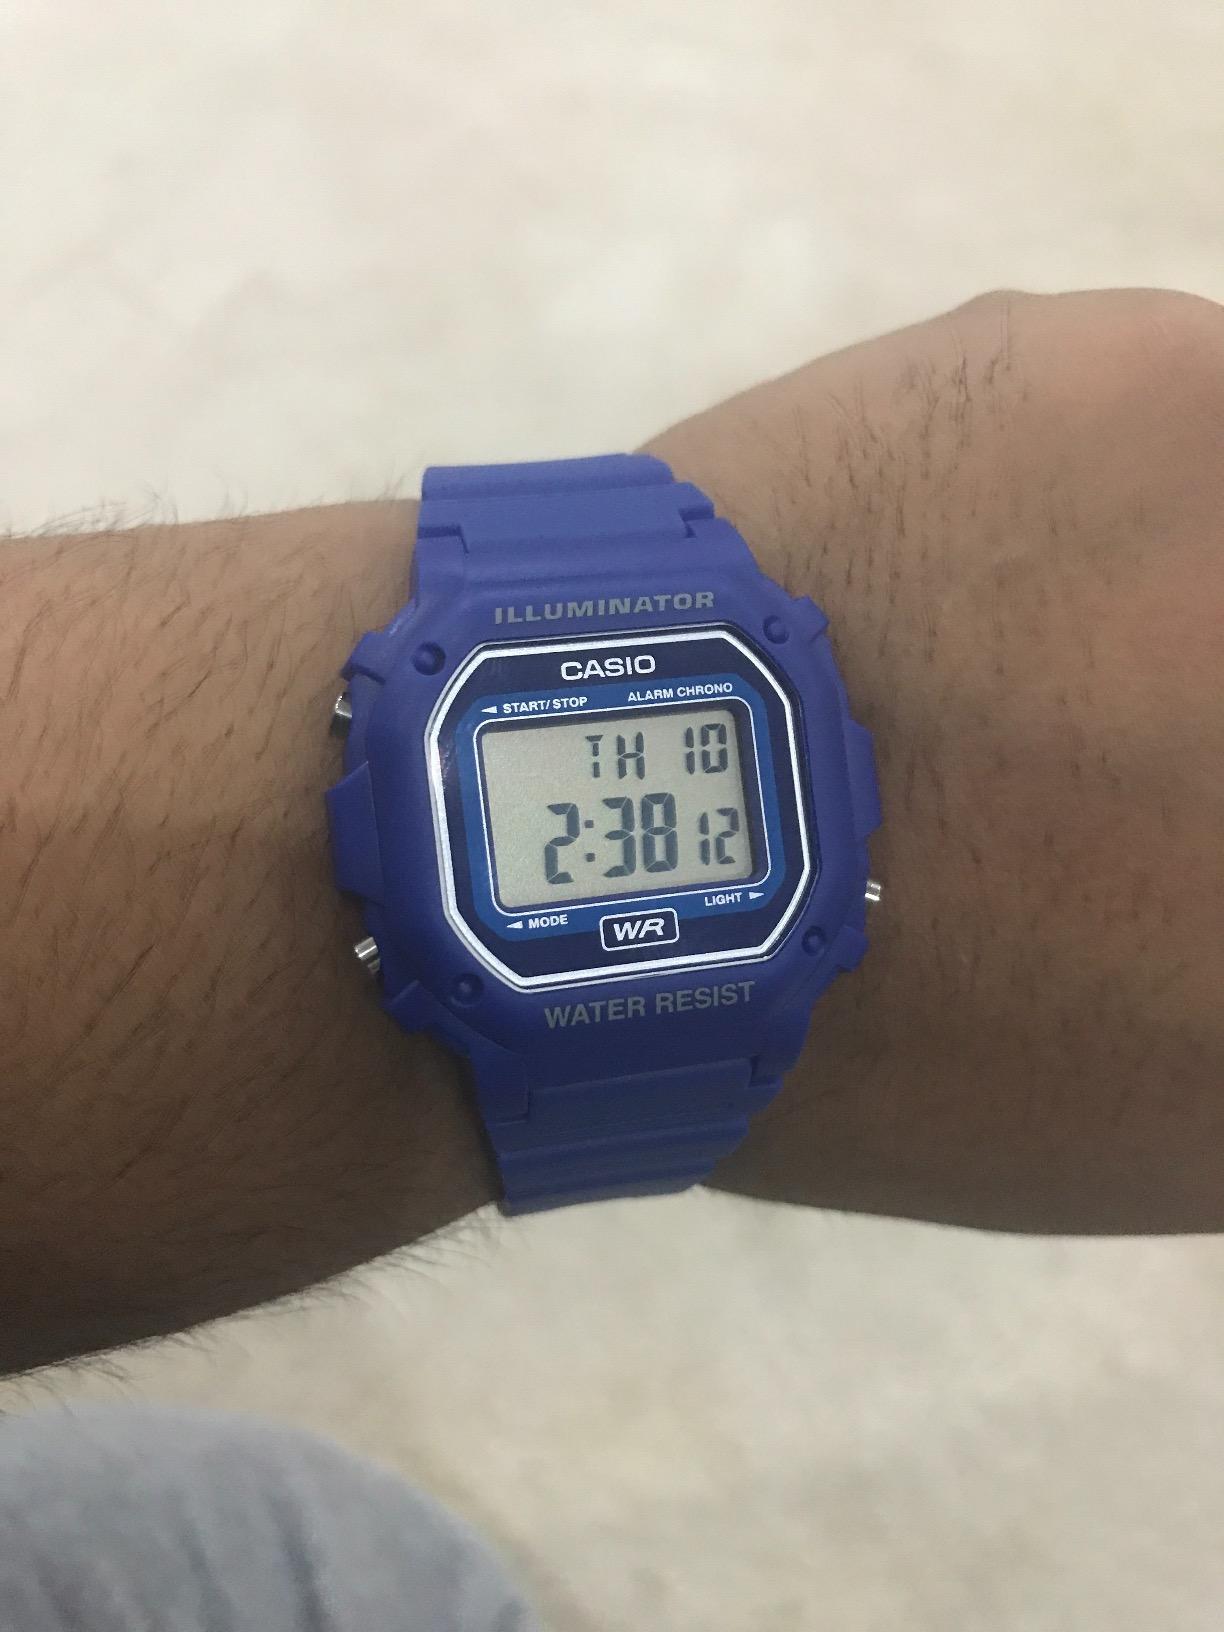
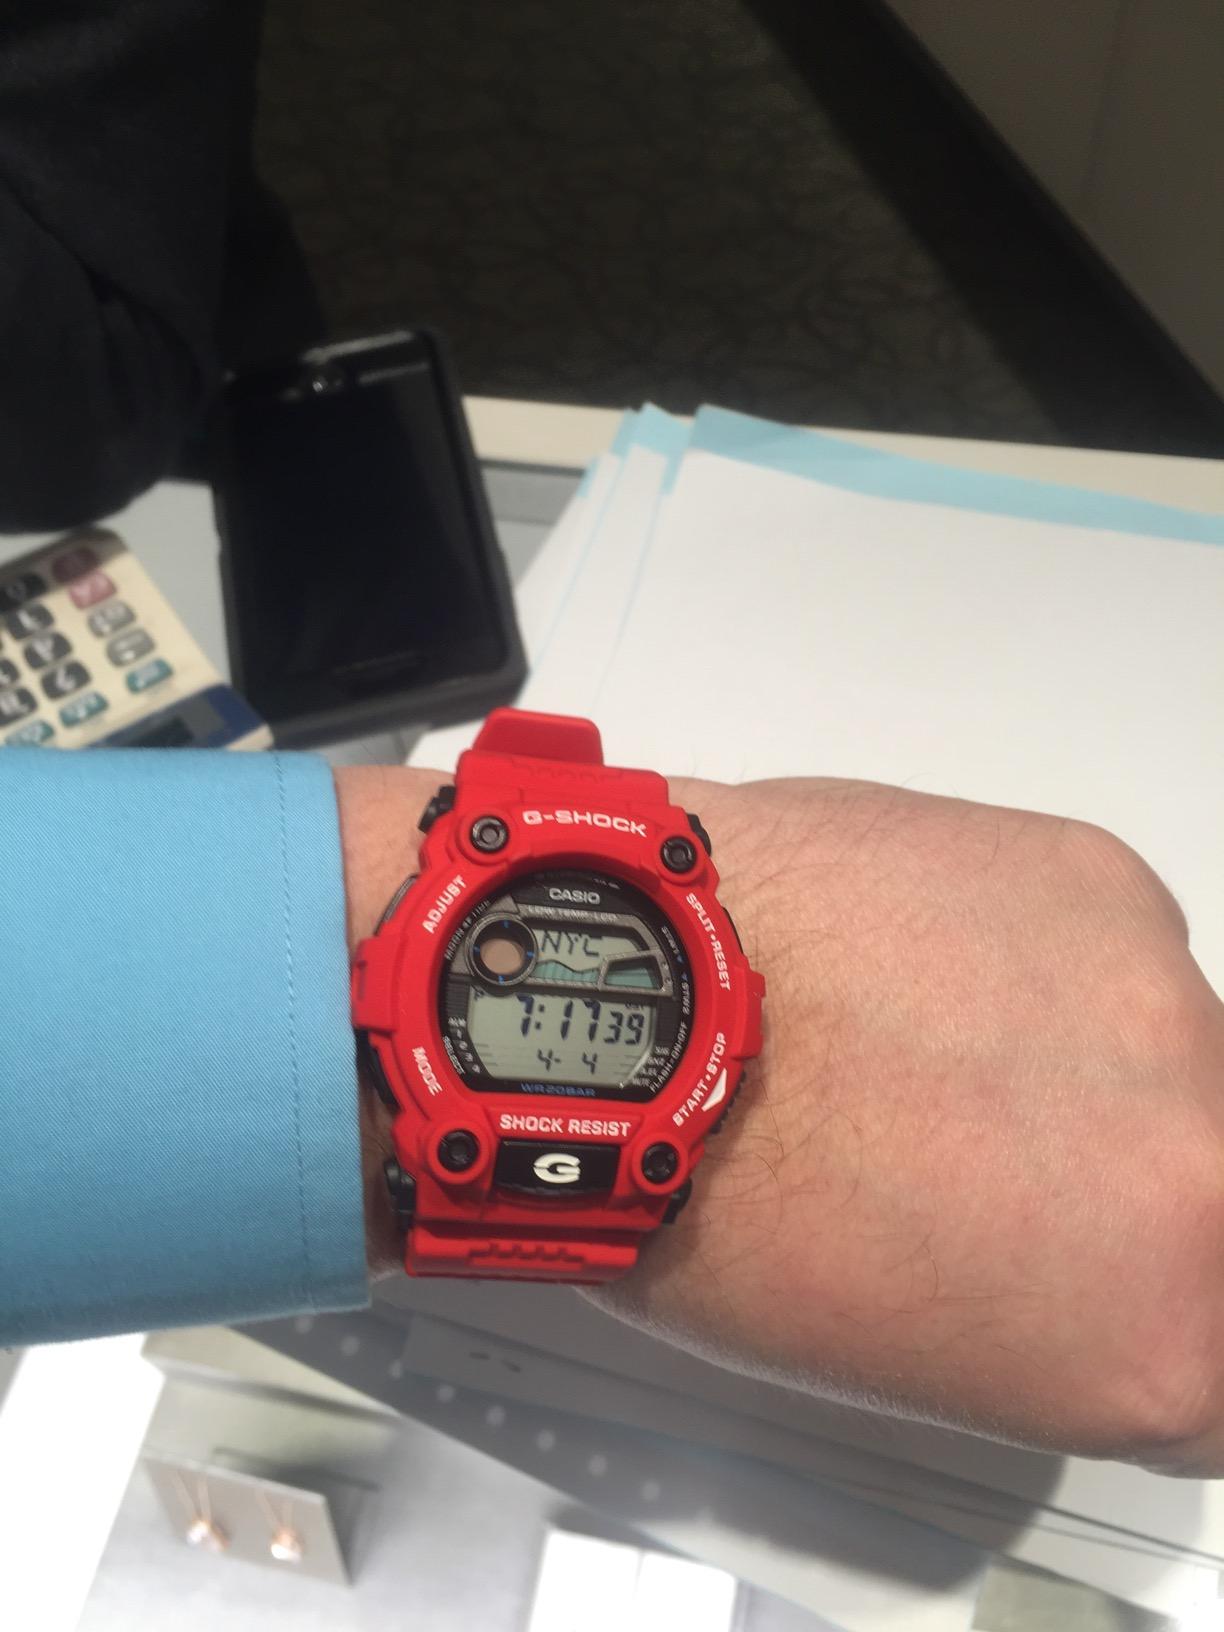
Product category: accessories_watch
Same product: no